Aure soavi e lieti (Handel)

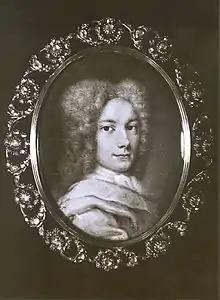
Händel 1710

Aure soavi e liete (HWV 84) ("Soft and Delightful Breezes") is a Baroque dramatic secular cantata in the key of E-flat major composed by George Frideric Handel in 1707 while he was serving as Kapellmeister to the Ruspoli family in Rome. The author of the text is unknown. Other catalogues of Handel's music have referred to the work as HG l,12 (there is no HHA designation of the work). The cantata is scored for solo soprano voice and basso continuo. It is divided into four separate movements with a typical performance lasting approximately seven and a half minutes.